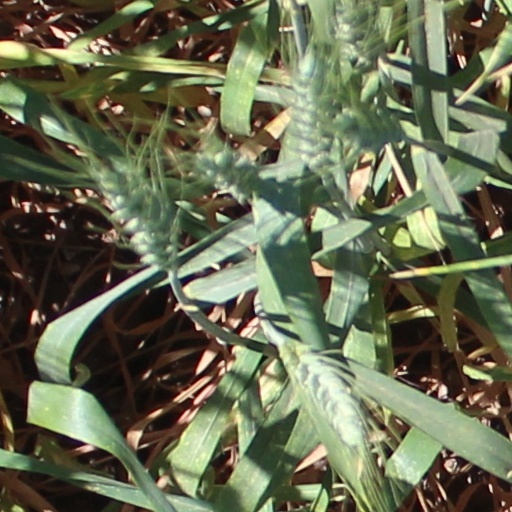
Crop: wheat